Anna of Austria, Queen of Spain

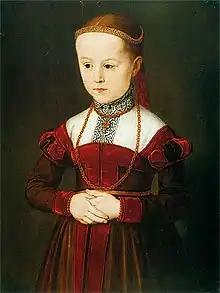
Anna as an Austrian archduchess

Anna was the eldest daughter of Maximilian II, Holy Roman Emperor, and Maria of Spain, who were first cousins.